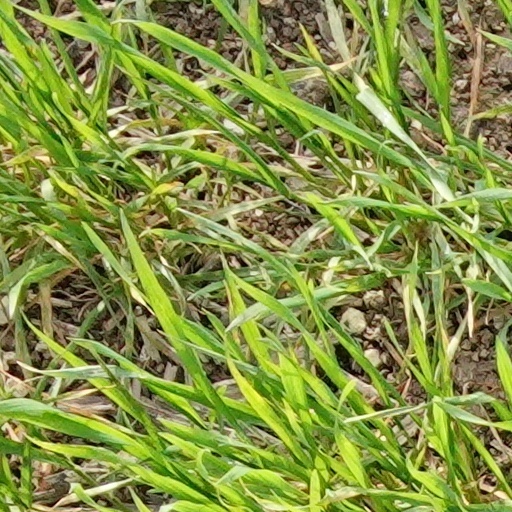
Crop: wheat